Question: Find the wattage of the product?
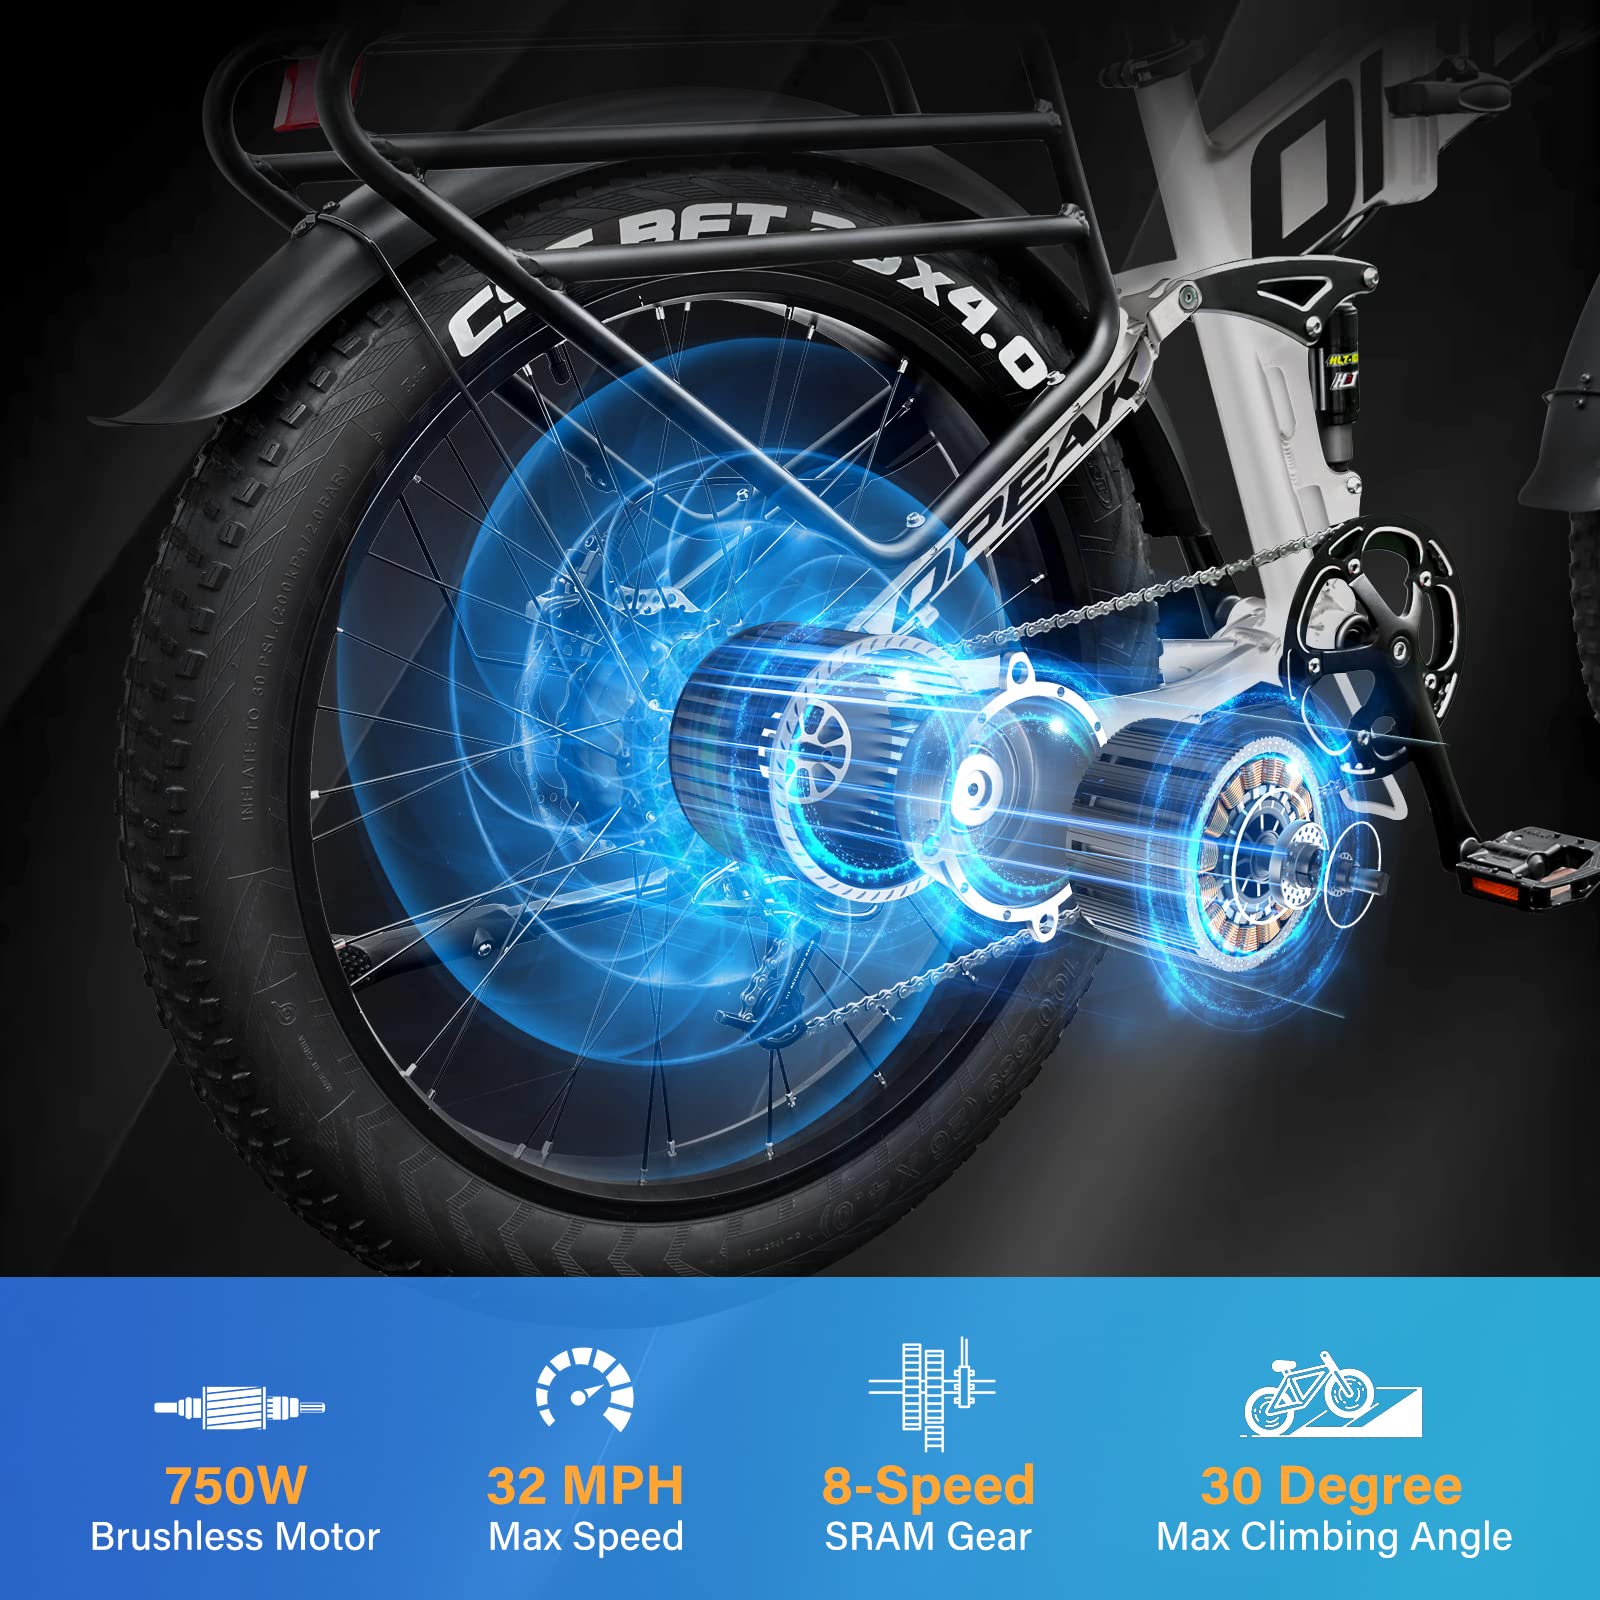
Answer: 750.0 watt